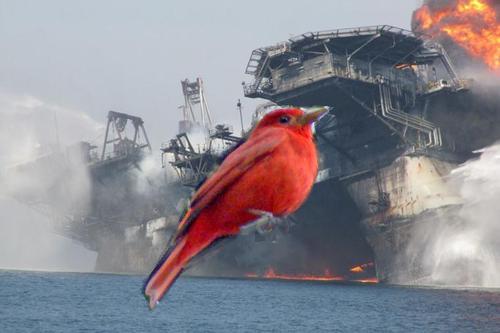
Bird species: Summer_Tanager
Bird type: landbird
Background: water